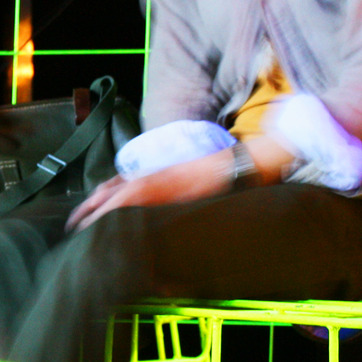
Material: skin